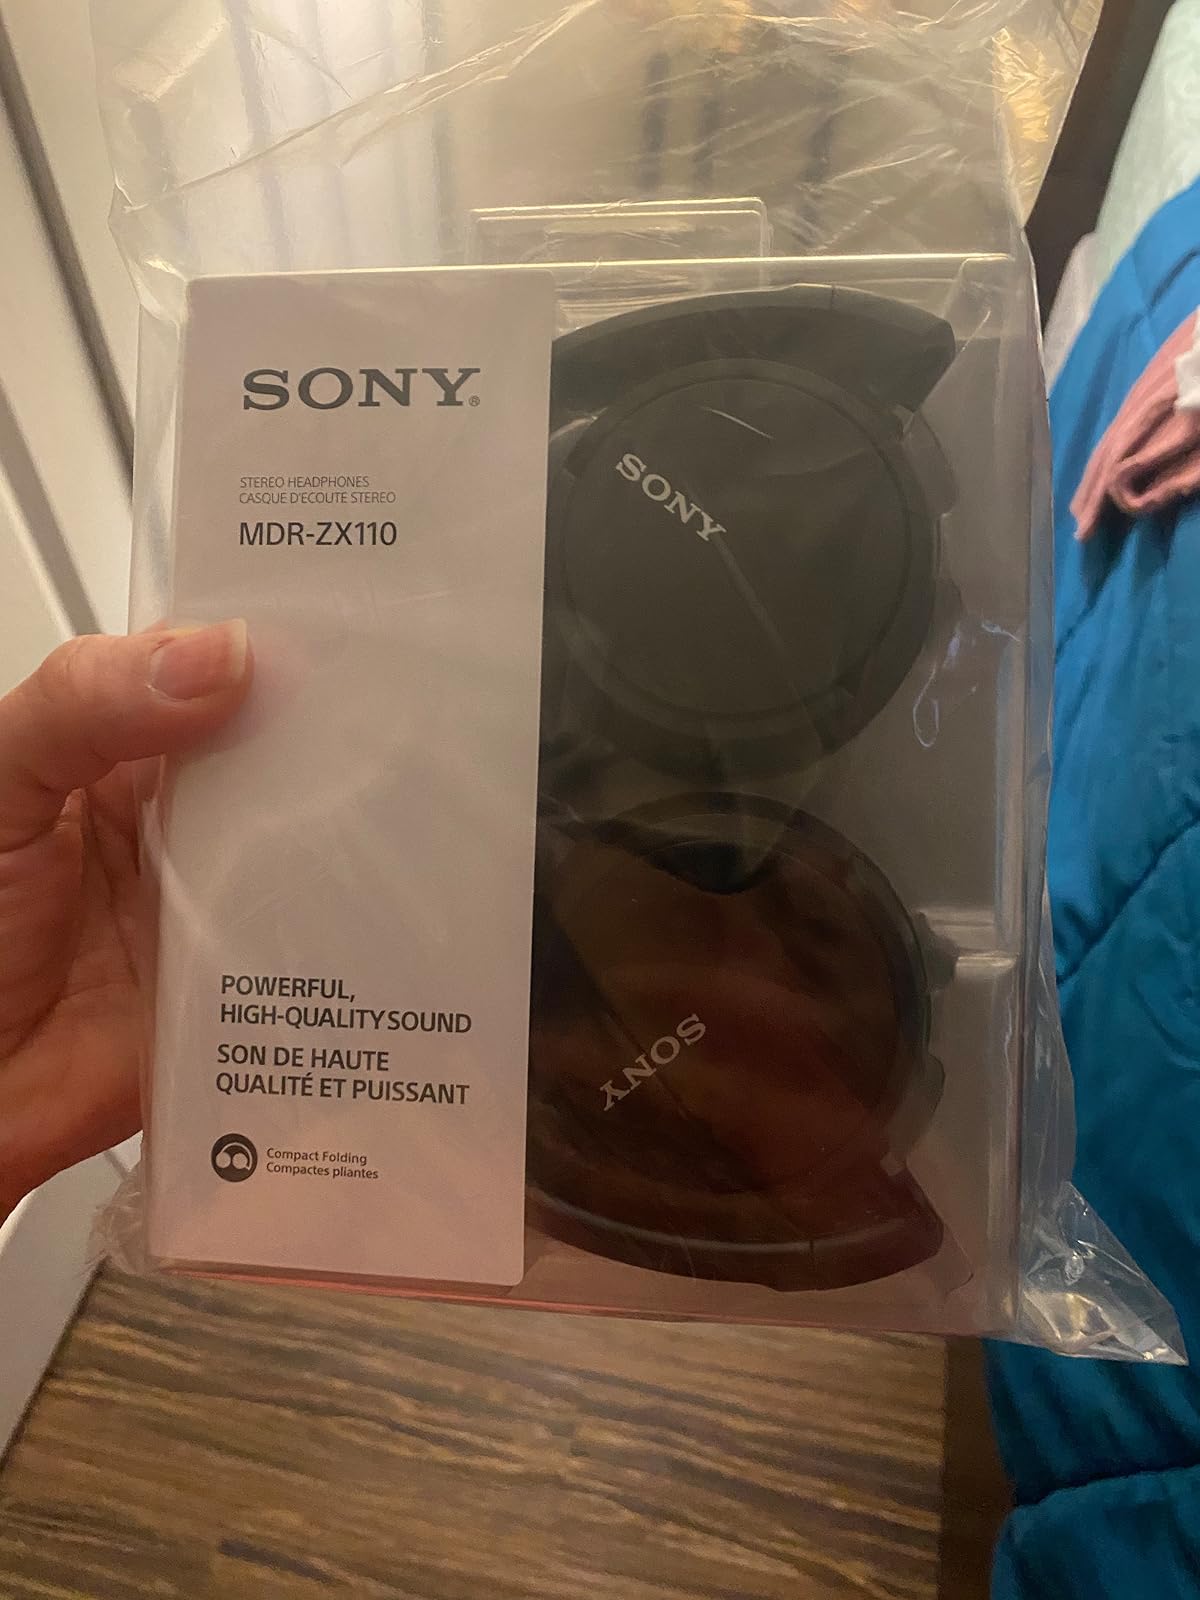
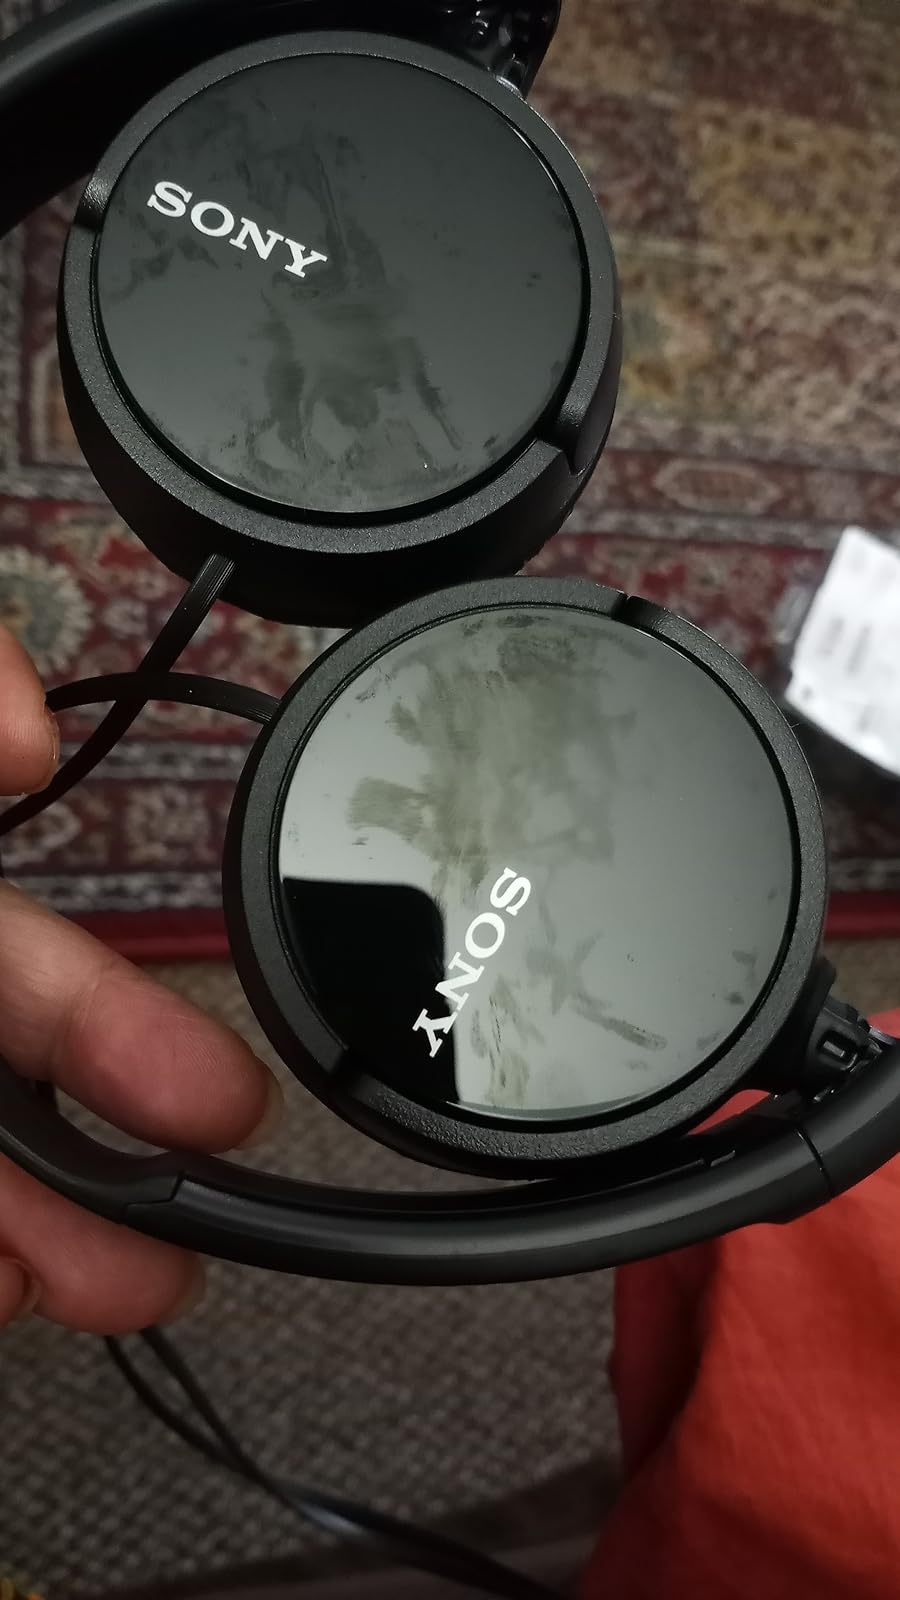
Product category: headphones
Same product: yes